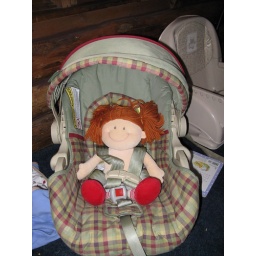
Annie again in her car seat